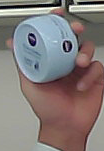
Product: nivea_baby